Pablo Neruda

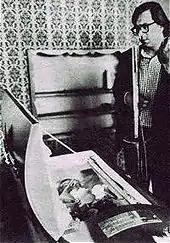
Neruda laid out in his coffin, 1973

In 1970, Neruda was nominated as a candidate for the Chilean presidency but ended up giving his support to Salvador Allende, who later won the election and was inaugurated in 1970 as Chile's first democratically elected socialist head of state. Shortly thereafter, Allende appointed Neruda the Chilean ambassador to France, lasting from 1970 to 1972; his final diplomatic posting. During his stint in Paris, Neruda helped to renegotiate the external debt of Chile, billions owed to European and American banks, but within months of his arrival in Paris, his health began to deteriorate. Neruda returned to Chile two-and-a-half years later due to his failing health.